2022 Turkish Masters

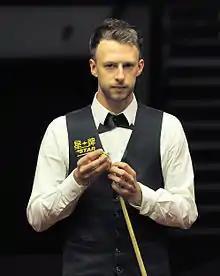
Judd Trump won the event, making a maximum break in a 10–4 victory in the final over Matthew Selt.

The quarter-finals saw Trump defeat Carter 5–3. Both players complained about the playing conditions on the table, which was fixed with wooden boards and a car jack during the mid-session interval. Afterwards, Trump commented that his recent performances were “probably the worst I have played for 10 years". The match between Murphy and Lines went to a deciding frame, which Murphy won to reach his first semi-final since the 2021 World Snooker Championship. Ding defeated Dott 5–1, making breaks of 72, 102, and 64 to reach his first ranking semi-final since the 2019 UK Championship. Selt defeated Gould 5–3.